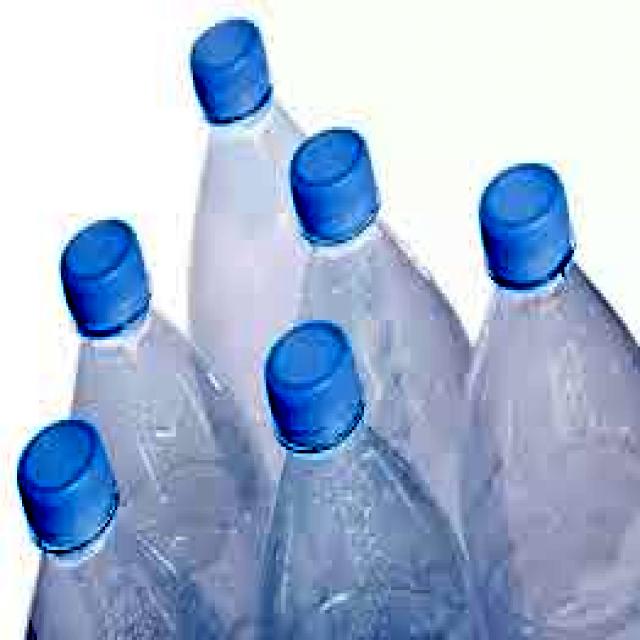
Label: Plastic